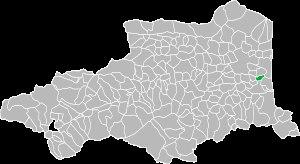
Alénya ou Alenyà est une commune française située dans le département des Pyrénées-Orientales, en région Occitanie.